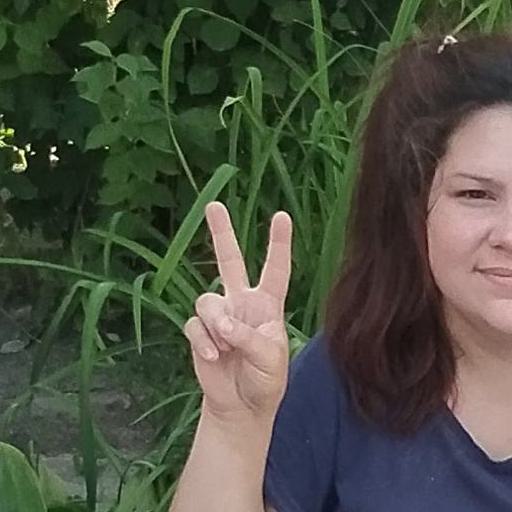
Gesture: peace